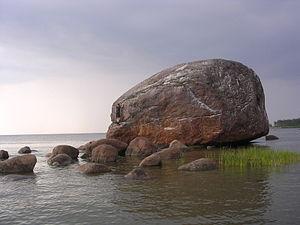
Viru-Nigula est un petit bourg de la paroisse de Kuusalu dans le Comté de Viru-Ouest en Estonie. Le bourg a 327 habitants.
Cet article recense les blocs erratiques.